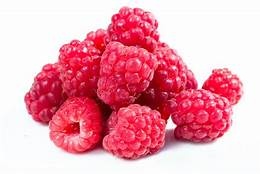
Label: raspberry